Tyrolean Rebellion

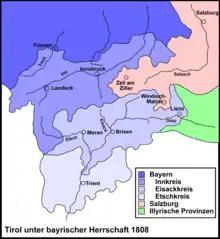
Tyrolean districts, 1808

An Austrian corps under General Johann Gabriel Chasteler de Courcelles operating from Carinthia occupied Lienz and marched against Innsbruck, but was defeated by Bavarian troops led by French Marshal François Joseph Lefebvre near Wörgl on 13 May.